Dark (video game)

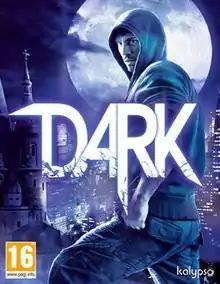
European cover art

Dark (stylized as DARK) is a stealth game developed by German team Realmforge Studios and published by Kalypso Media in 2013. Players control Eric Bane, a vampire suffering from amnesia who seeks to recover his memories.